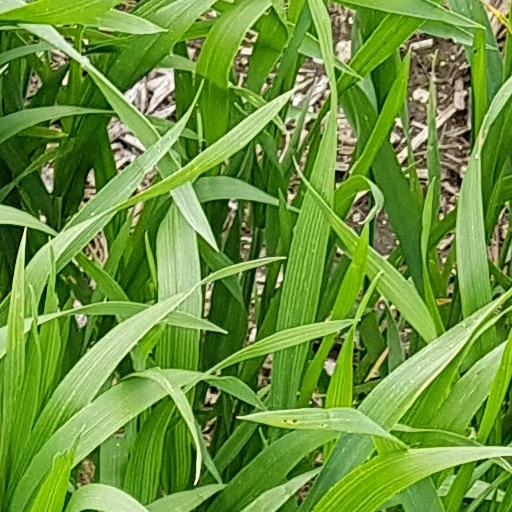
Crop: wheat